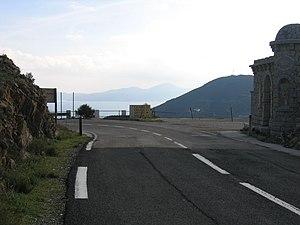
La frontière entre la France et l'Espagne au col des Balistres
Le coll dels Belitres, est un col de montagne des Pyrénées situé sur la frontière franco-espagnole. Il culmine à 165 m d'altitude.